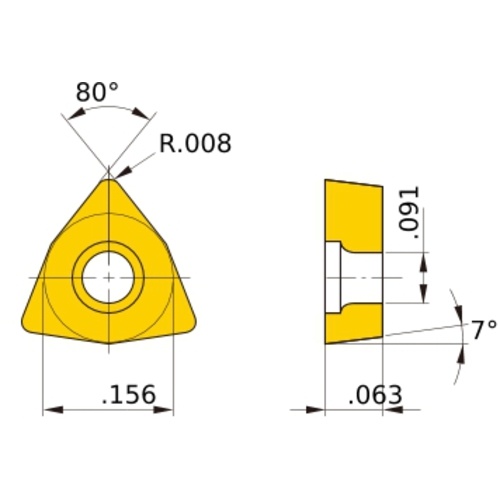
WCMT 1.210.5 standard NX3035, 0.2 mm Corner Radius, 1.59 mm Thick, 3.97 mm Inscribed Circle, Turning Indexable Insert
Item #: MB02439937 Brand: Mitsubishi Materials USA Model #: 439937 Product Specifications Applicable Material Steel Tool Type Turning Insert Application Medium Cutting Fixing Hole Diameter (D1) 2.3 mm Insert Style WCMT Clearance Angle Major (AN) 7 Degrees Corner Radius (RE) 0.2 mm Cutting Direction (HAND) Neutral Insert Size 1.210.5 Chip Breaker Type standard Insert Thickness (S) 1.59 mm Quantity 10 Inscribed Circle Diameter (IC) 3.97 mm Measurement Type Metric Insert Included Angle (EPSR) 80 Degrees Shape Trigon Cutting Edge Material Cermet Series/List # NX3035 Grade NX3035
Brand: ET02 New 2023
Category: Hardware > Tool Accessories > Power Tool Chargers